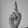
ASL letter: D